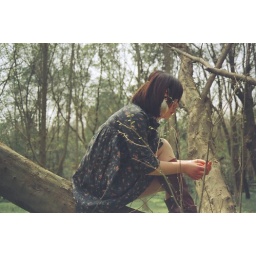
the girl lives in tree